Foreign relations of the Soviet Union

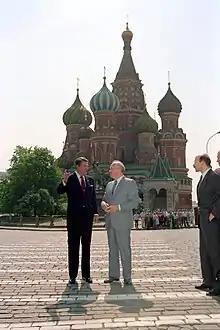
Gorbachev and Reagan in Moscow during the Moscow Summit, 31 May 1988

Stalin controlled the foreign policy of the Soviet Union, with Vyacheslav Molotov as the foreign minister. Their policy was neutrality until August 1939, followed by friendly relations with Germany in order to carve up Eastern Europe. The USSR helped supply oil and munitions to Germany as its armies rolled across Western Europe in May–June 1940. Despite repeated warnings, Stalin refused to believe that Hitler was planning an all-out war on the USSR. Stalin was stunned and temporarily helpless when Hitler invaded in June 1941. Stalin quickly came to terms with Britain and the United States, cemented through a series of summit meetings. The US and Britain supplied war materials in large quantity through Lend Lease. There was some coordination of military action, especially in summer 1944. At war's end the central issue was whether Stalin would allow free elections in eastern Europe.